United States Interests Section in Havana

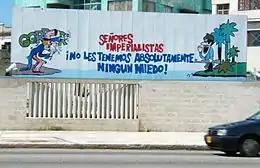
Cuban propaganda poster in Havana featuring a Cuban soldier addressing a threatening Uncle Sam. The translation reads: "Imperialist sirs, we have absolutely no fear of you!"

During the 1999-2000 Elián González case, the area to the east of USINT (previously a grassed area containing the above-mentioned billboard) was paved and a stage was built. It is known as the José Martí Anti-Imperialist Plaza in Cuba. Whilst originally used for rallies and protest meeting (particularly those protesting against actions by the US government), this stage has also been used for concerts, such as Audioslave's concert released on their album "Live in Cuba".